George Peachment

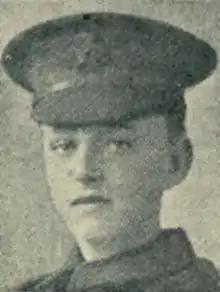

George Stanley Peachment VC (5 May 1897 – 25 September 1915) was an English recipient of the Victoria Cross, the highest and most prestigious award for gallantry in the face of the enemy that can be awarded to British and Commonwealth forces.